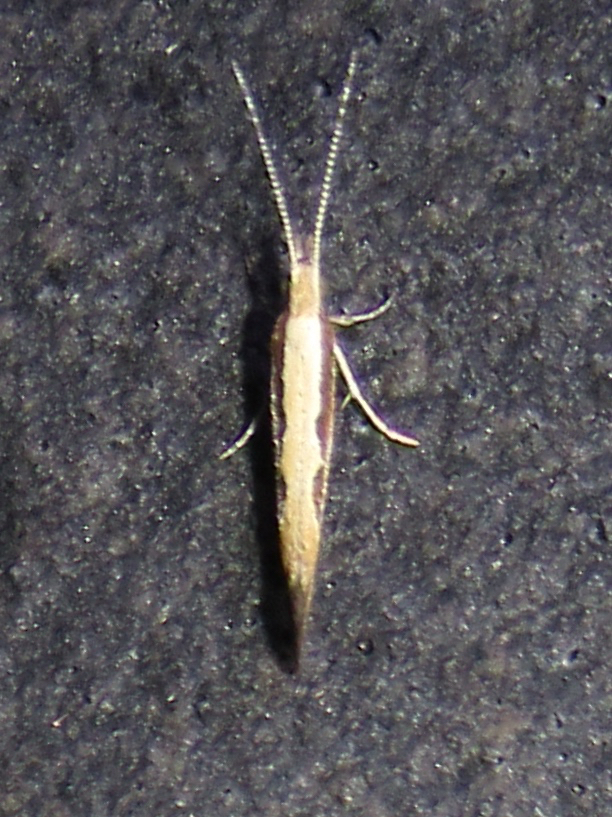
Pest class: diamondback_moth